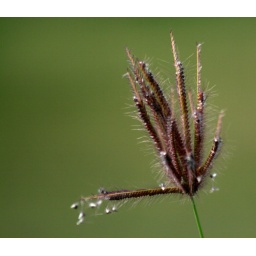
I saw this grass along the highway and captured it to see how it will look in the screen.